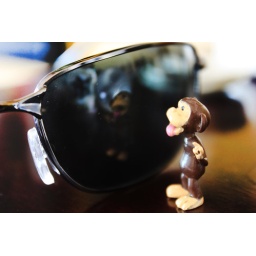
Oh who is that monkey in the window